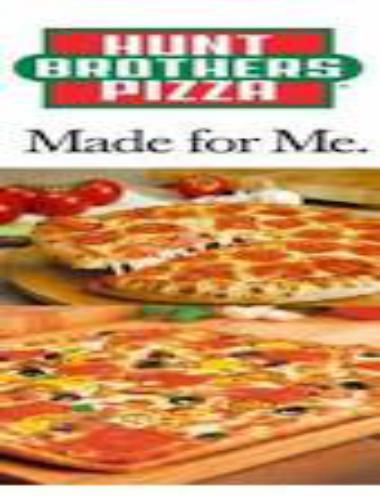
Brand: Hunt Brothers Pizza
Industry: Food